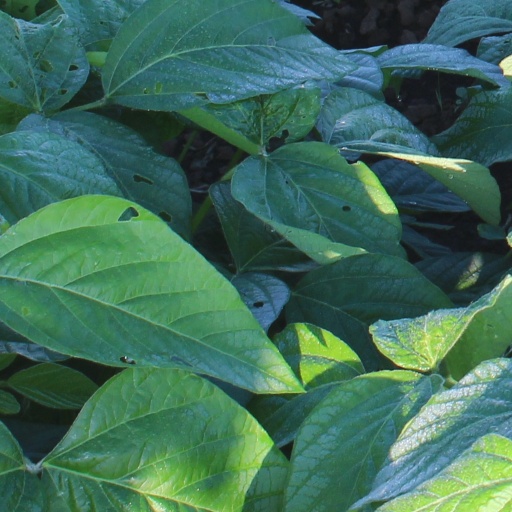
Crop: soybean